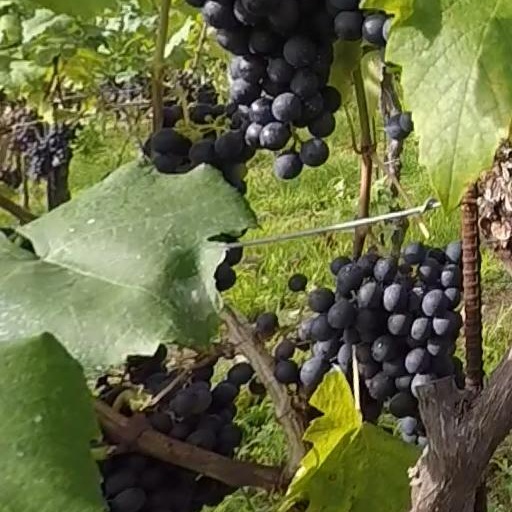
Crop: grape